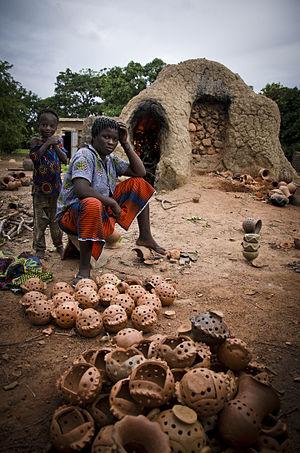
Gaoua est le chef-lieu du département de Gaoua, ainsi que de la province du Poni dans la région du Sud-Ouest au Burkina Faso. Principale ville du sud du pays, c'est la capitale du peuple Lobi.
Les Lobi constituent un peuple d'Afrique de l'Ouest présent au sud-ouest du Burkina Faso, au nord-ouest du Ghana et au nord-est de la Côte d'Ivoire, essentiellement dans la région de Bouna, proche du Ghana et du Burkina Faso, sur la rive droite de la Volta noire. Leur origine est connue au travers de récits mythiques, leur migration serait partie de l'actuel nord Ghana, traversant la région de Wa et la Volta, il y a de cela quelques siècles.